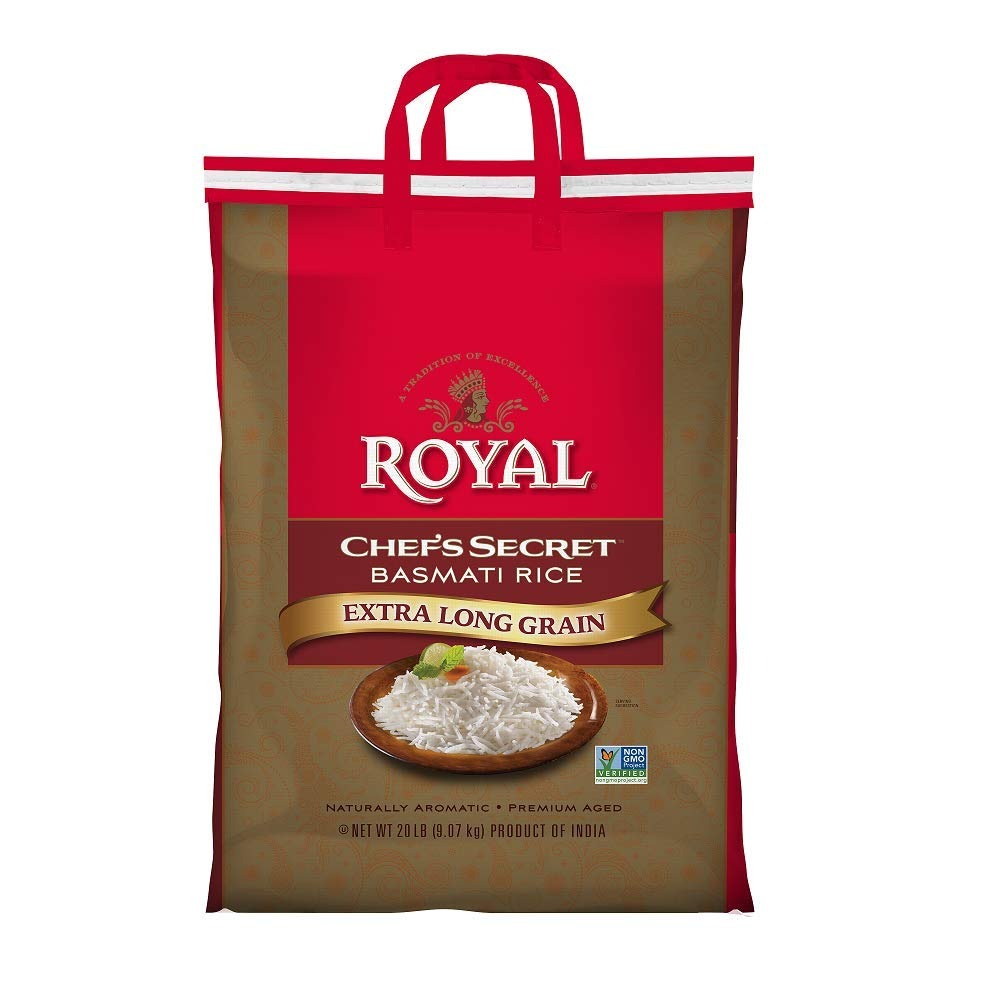
Item Name: Royal Chef's Secret Extra Long Basmati Rice, 20 Pound Bag
Bullet Point 1: AUTHENTIC FLAVOR: Extra long grain Basmati rice with a delicate, nutty flavor, distinct aroma, and beautiful pearl white luster
Bullet Point 2: NATURALLY SOURCED: Sourced from local growers in Himalayan regions renowned for producing the finest crops
Bullet Point 3: VERSATILE WHITE RICE: Great long grain white rice for Indian food or Mexican food dishes; Add to curry, rice pilaf, stir fries, or enjoy as a side on its own
Bullet Point 4: NUTRITIOUS ROYAL RICE: Vegan, gluten-free, kosher, non-fat, and halal
Bullet Point 5: EASY TO COOK: Ready to eat in 15 to 20 minutes; Simply cook in the microwave, on the stove top, or in an electric rice cooker
Value: 320.0
Unit: Ounce

Price: 4.49